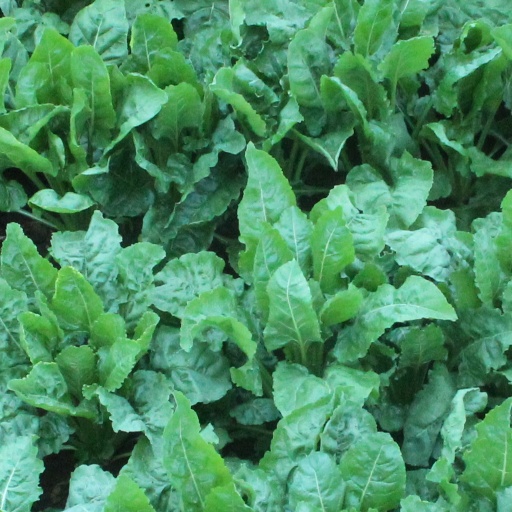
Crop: sugar beet